Main Navy and Munitions Buildings

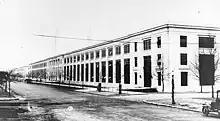
Munitions Building, located on Constitution Avenue, in 1919

At the time when the Munitions Building was constructed, the War Department was headquartered in the State-War-Navy Building, which was completed in 1888 and located on 17th Street NW, next to the White House. By the 1930s, the War Department was being squeezed out by the Department of State, and the White House also needed additional office space. In August 1939, Secretary of War Harry H. Woodring, along with Acting Chief of Staff of the Army George C. Marshall, moved his office into the Munitions Building. In the late 1930s, a new War Department Building was constructed at 21st and C Streets in Foggy Bottom. Still, upon completion, the new building did not solve the department's space problem and ended up being used by the Department of State. To help deal with the space shortage, a fourth story was added to the Main Navy and Munitions Buildings during World War II.